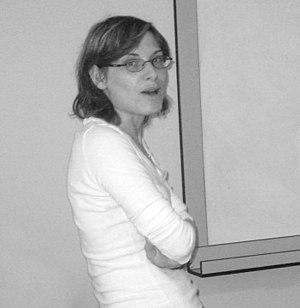
Déborah Heissler, Université Naresuan de Phitsanulok, Thaïlande (juillet 2010).
Déborah Heissler est une auteure et critique littéraire française.